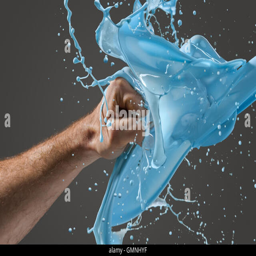
close - up of a man 's fist punching through liquid